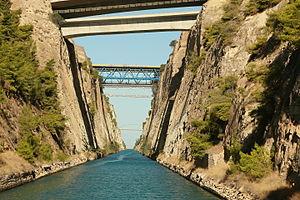
Cette liste de ponts de Grèce a pour vocation de présenter une liste de ponts remarquables de Grèce, tant par leurs caractéristiques dimensionnelles, que par leur intérêt architectural ou historique.